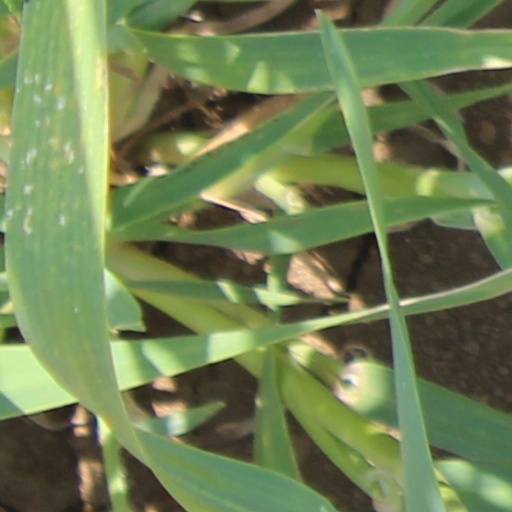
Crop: wheat